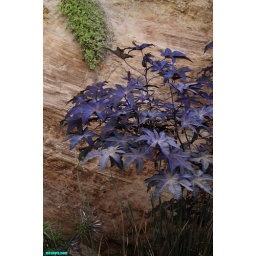
a creek that flows down the canyon and to the beach in palos verdes